Durbeen

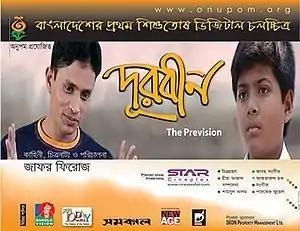
Poster of "Durbeen"

The film was released on 29 October 2009. Many notable persons attended the premier show at Star Cineplex. Barrister Shafique Ahmed, Minister for Law, Justice and Parliament; Abul Kalam Azad, Minister for Information and Culture; Sharmin Chowdhury, State Minister for Women and Children; Artist Mustafa Manwar, Chairman of Bangladesh Shishu Academy; Mohammad Asafuddoula, Chairman of the Advisory Committee of Bangladesh Digital Film Society; Sultan Mahmud, Country Director of Save the Children Australia; Film star Ilias Kanchan were among them. Many children organisations including UNICEF, Save the Children praised "Durbeen" as a successful film. The film was shown in many district towns in Bangladesh.